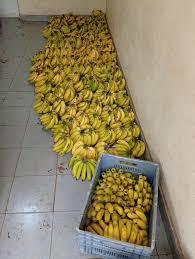
Ndizi nyingi zilizopangwa sakafuni. Sanduku la buluu limejazwa matunda hayo. Ukuta mweupe unaonekana upande wa kulia. Vielezo vya ndizi vimepangwa kwa mpangilio. Sakafu ya vigae inang'aa chini.